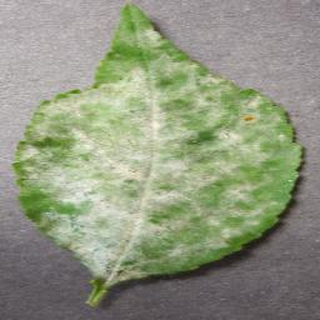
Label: cherry_powdery_mildew